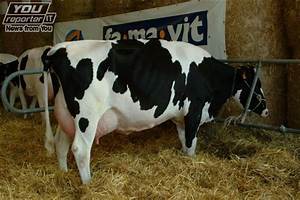
Label: cow